Jean-Baptiste Libouban

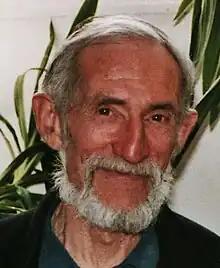
Libouban in 2005

Jean-Baptiste Libouban (24 February 1935 – 14 June 2021) was a French syndicalist. He was a member of the Community of the Ark, of which he was the highest-ranking member from 1990 to 2005 and started the movement for .